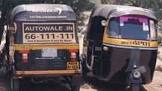
Vehicle type: Auto Rickshaws